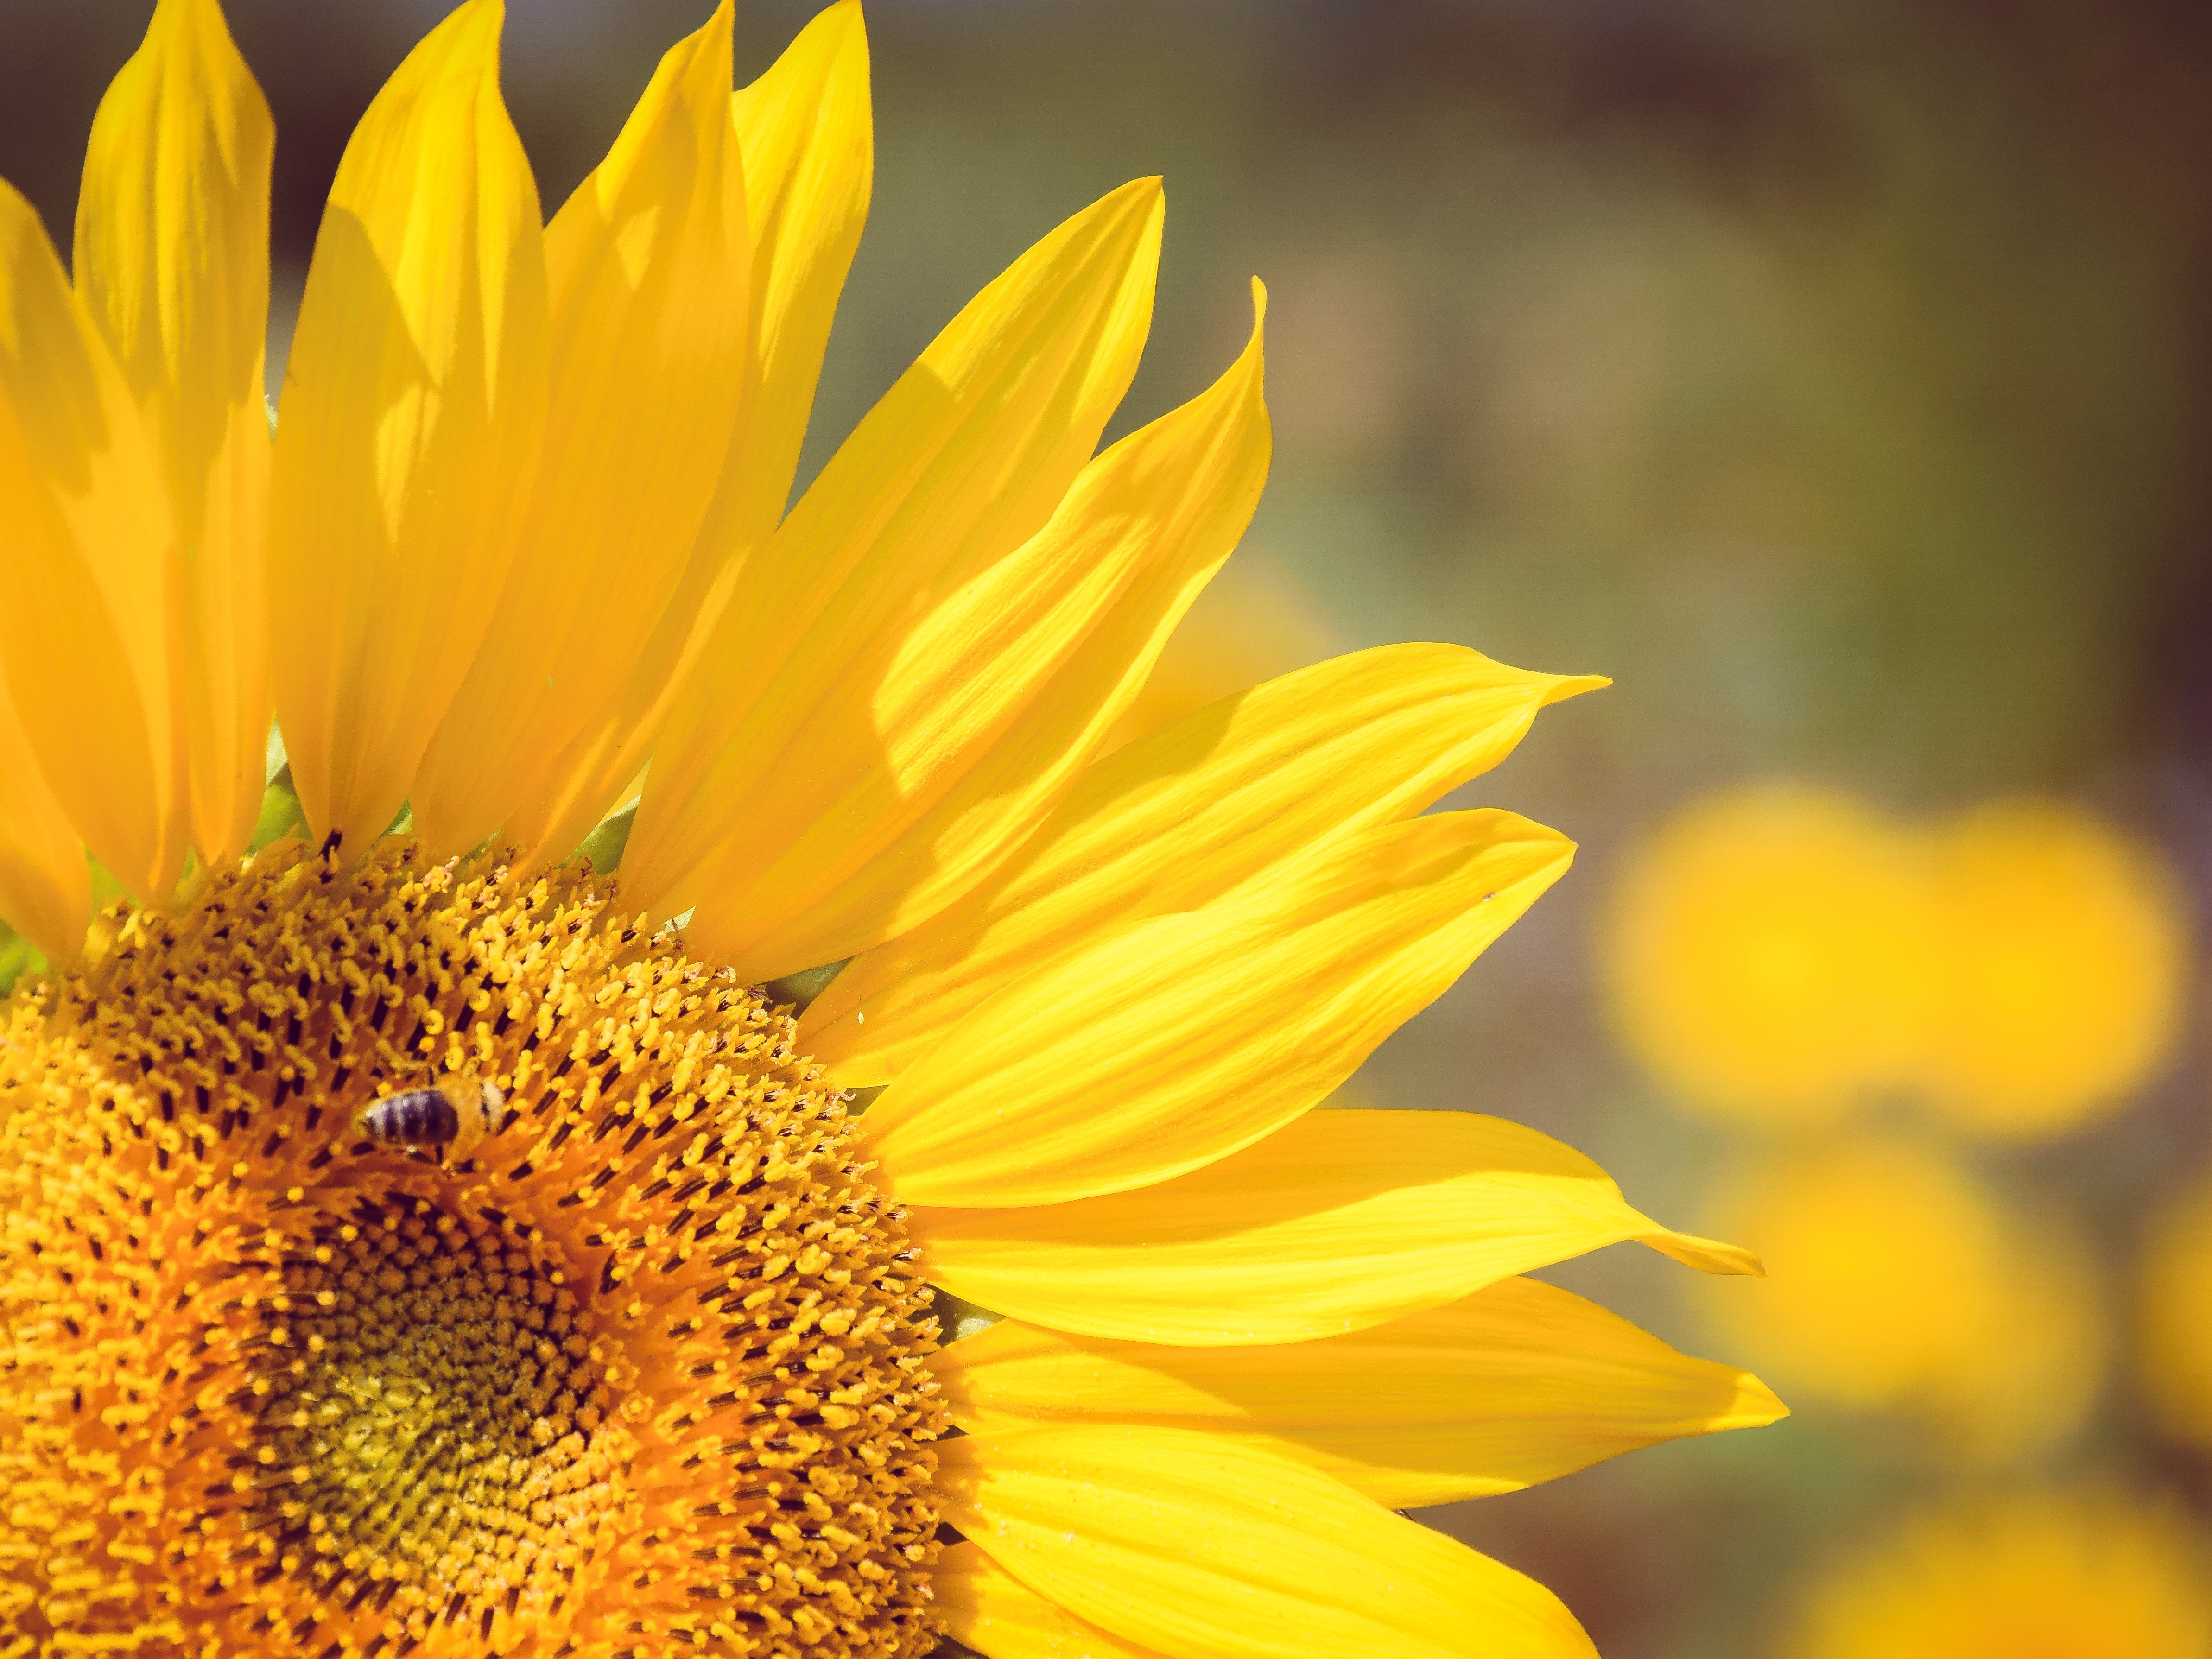
nature, plant, field, photography, sunlight, flower, petal, summer, wildlife, pollen, yellow, flora, sunflower, close up, bee, macro photography, flowering plant, daisy family, sunflower seed, plant stem, land plant